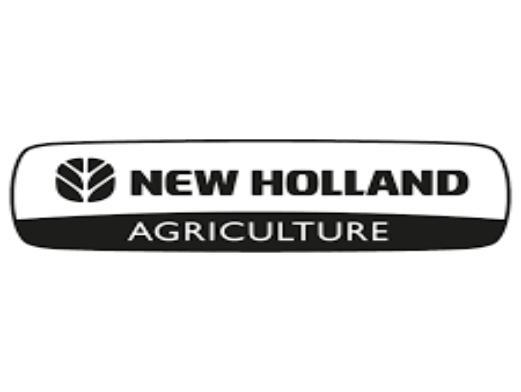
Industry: Others